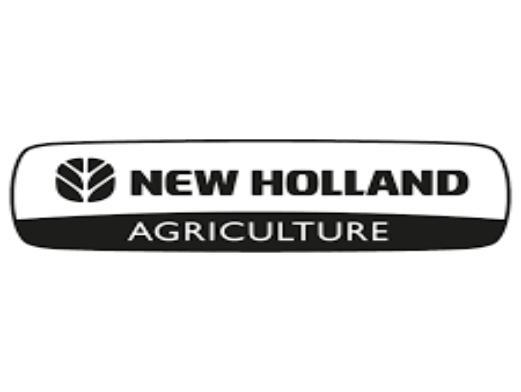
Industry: Others